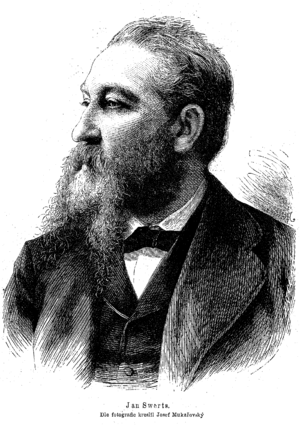
Jan Swerts
Jan Swerts var en belgisk maler.